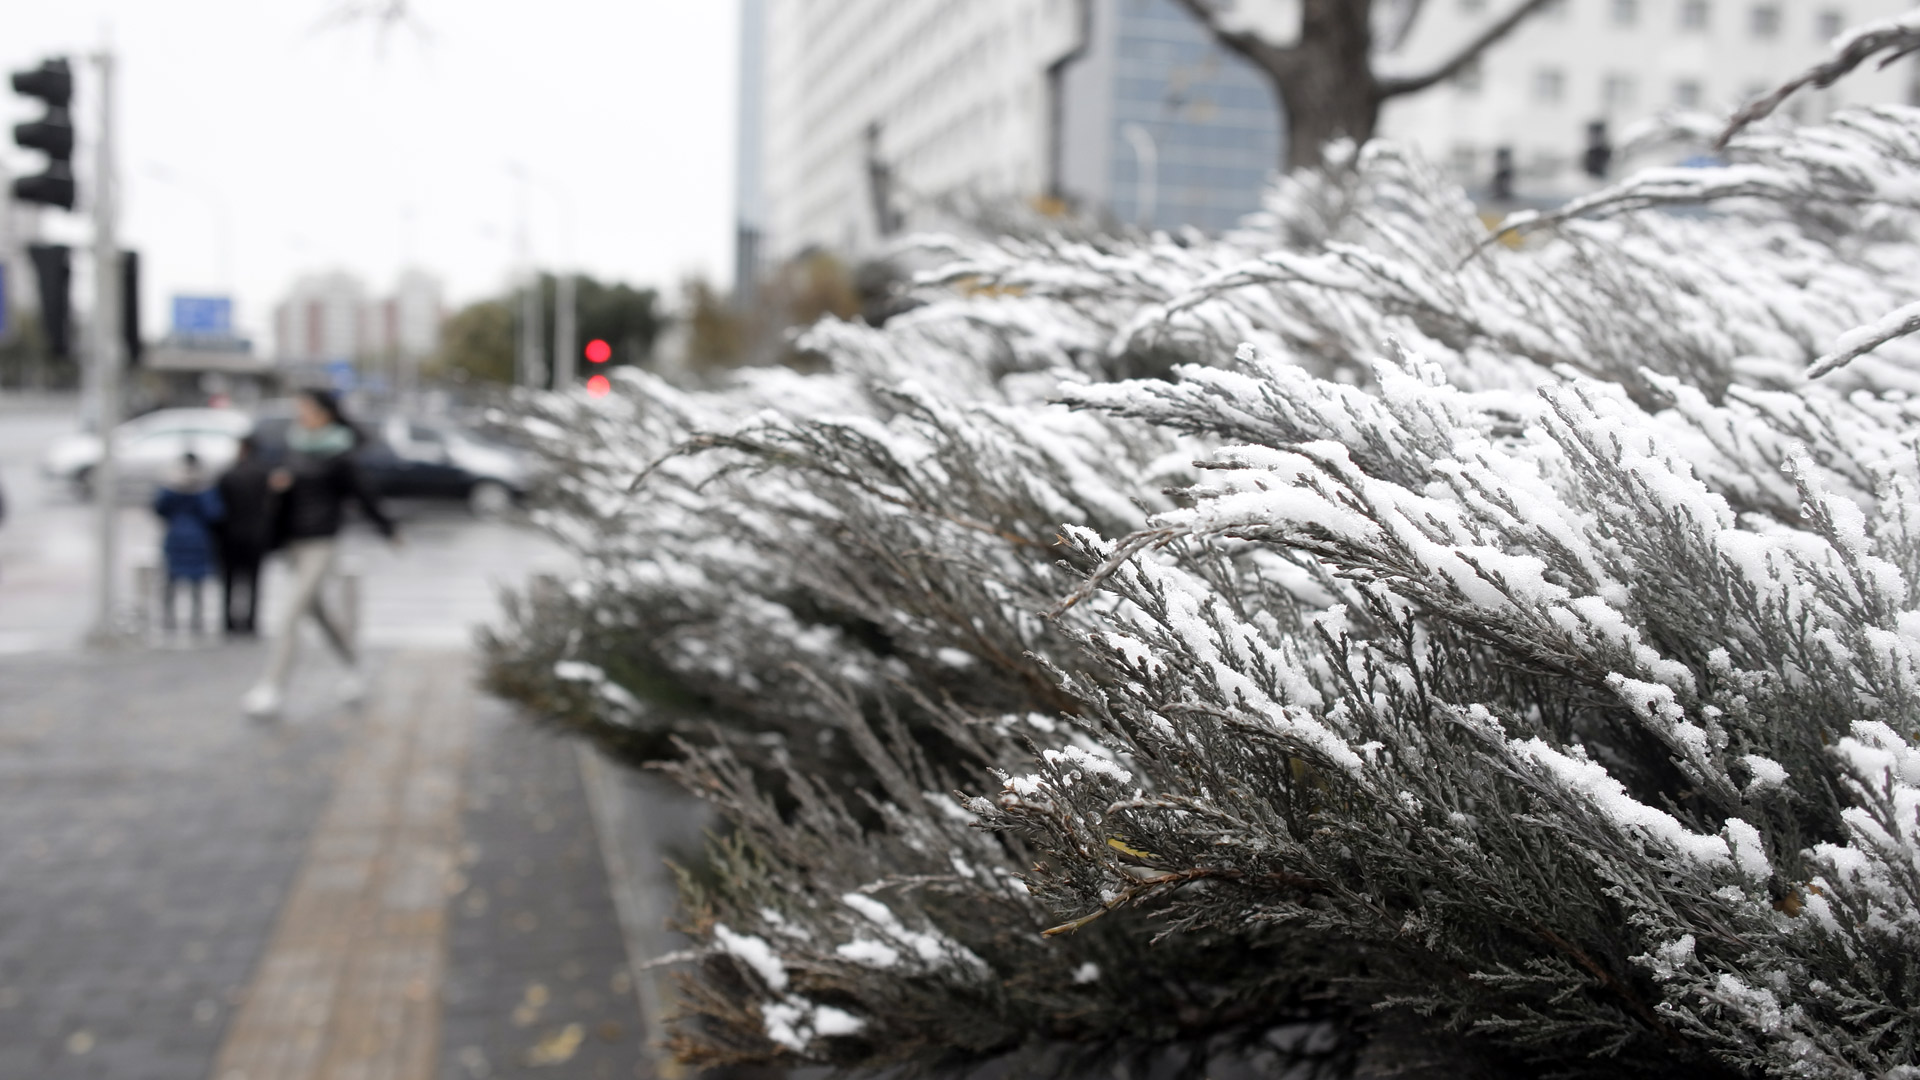
Weather: snow or frosty